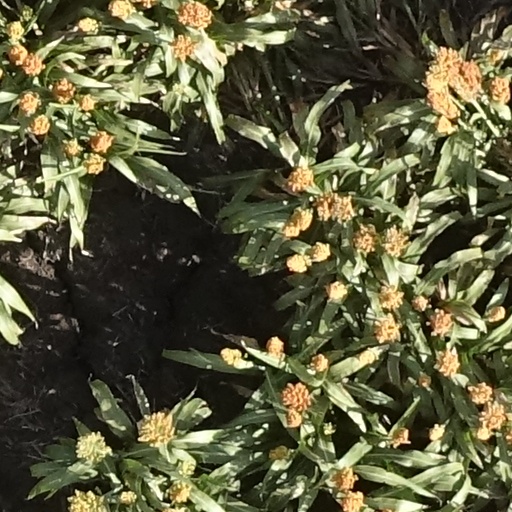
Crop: sorghum